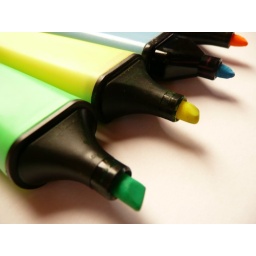
Close up / Macro of four felt-tip-pencils in green, yellow, blue and orange